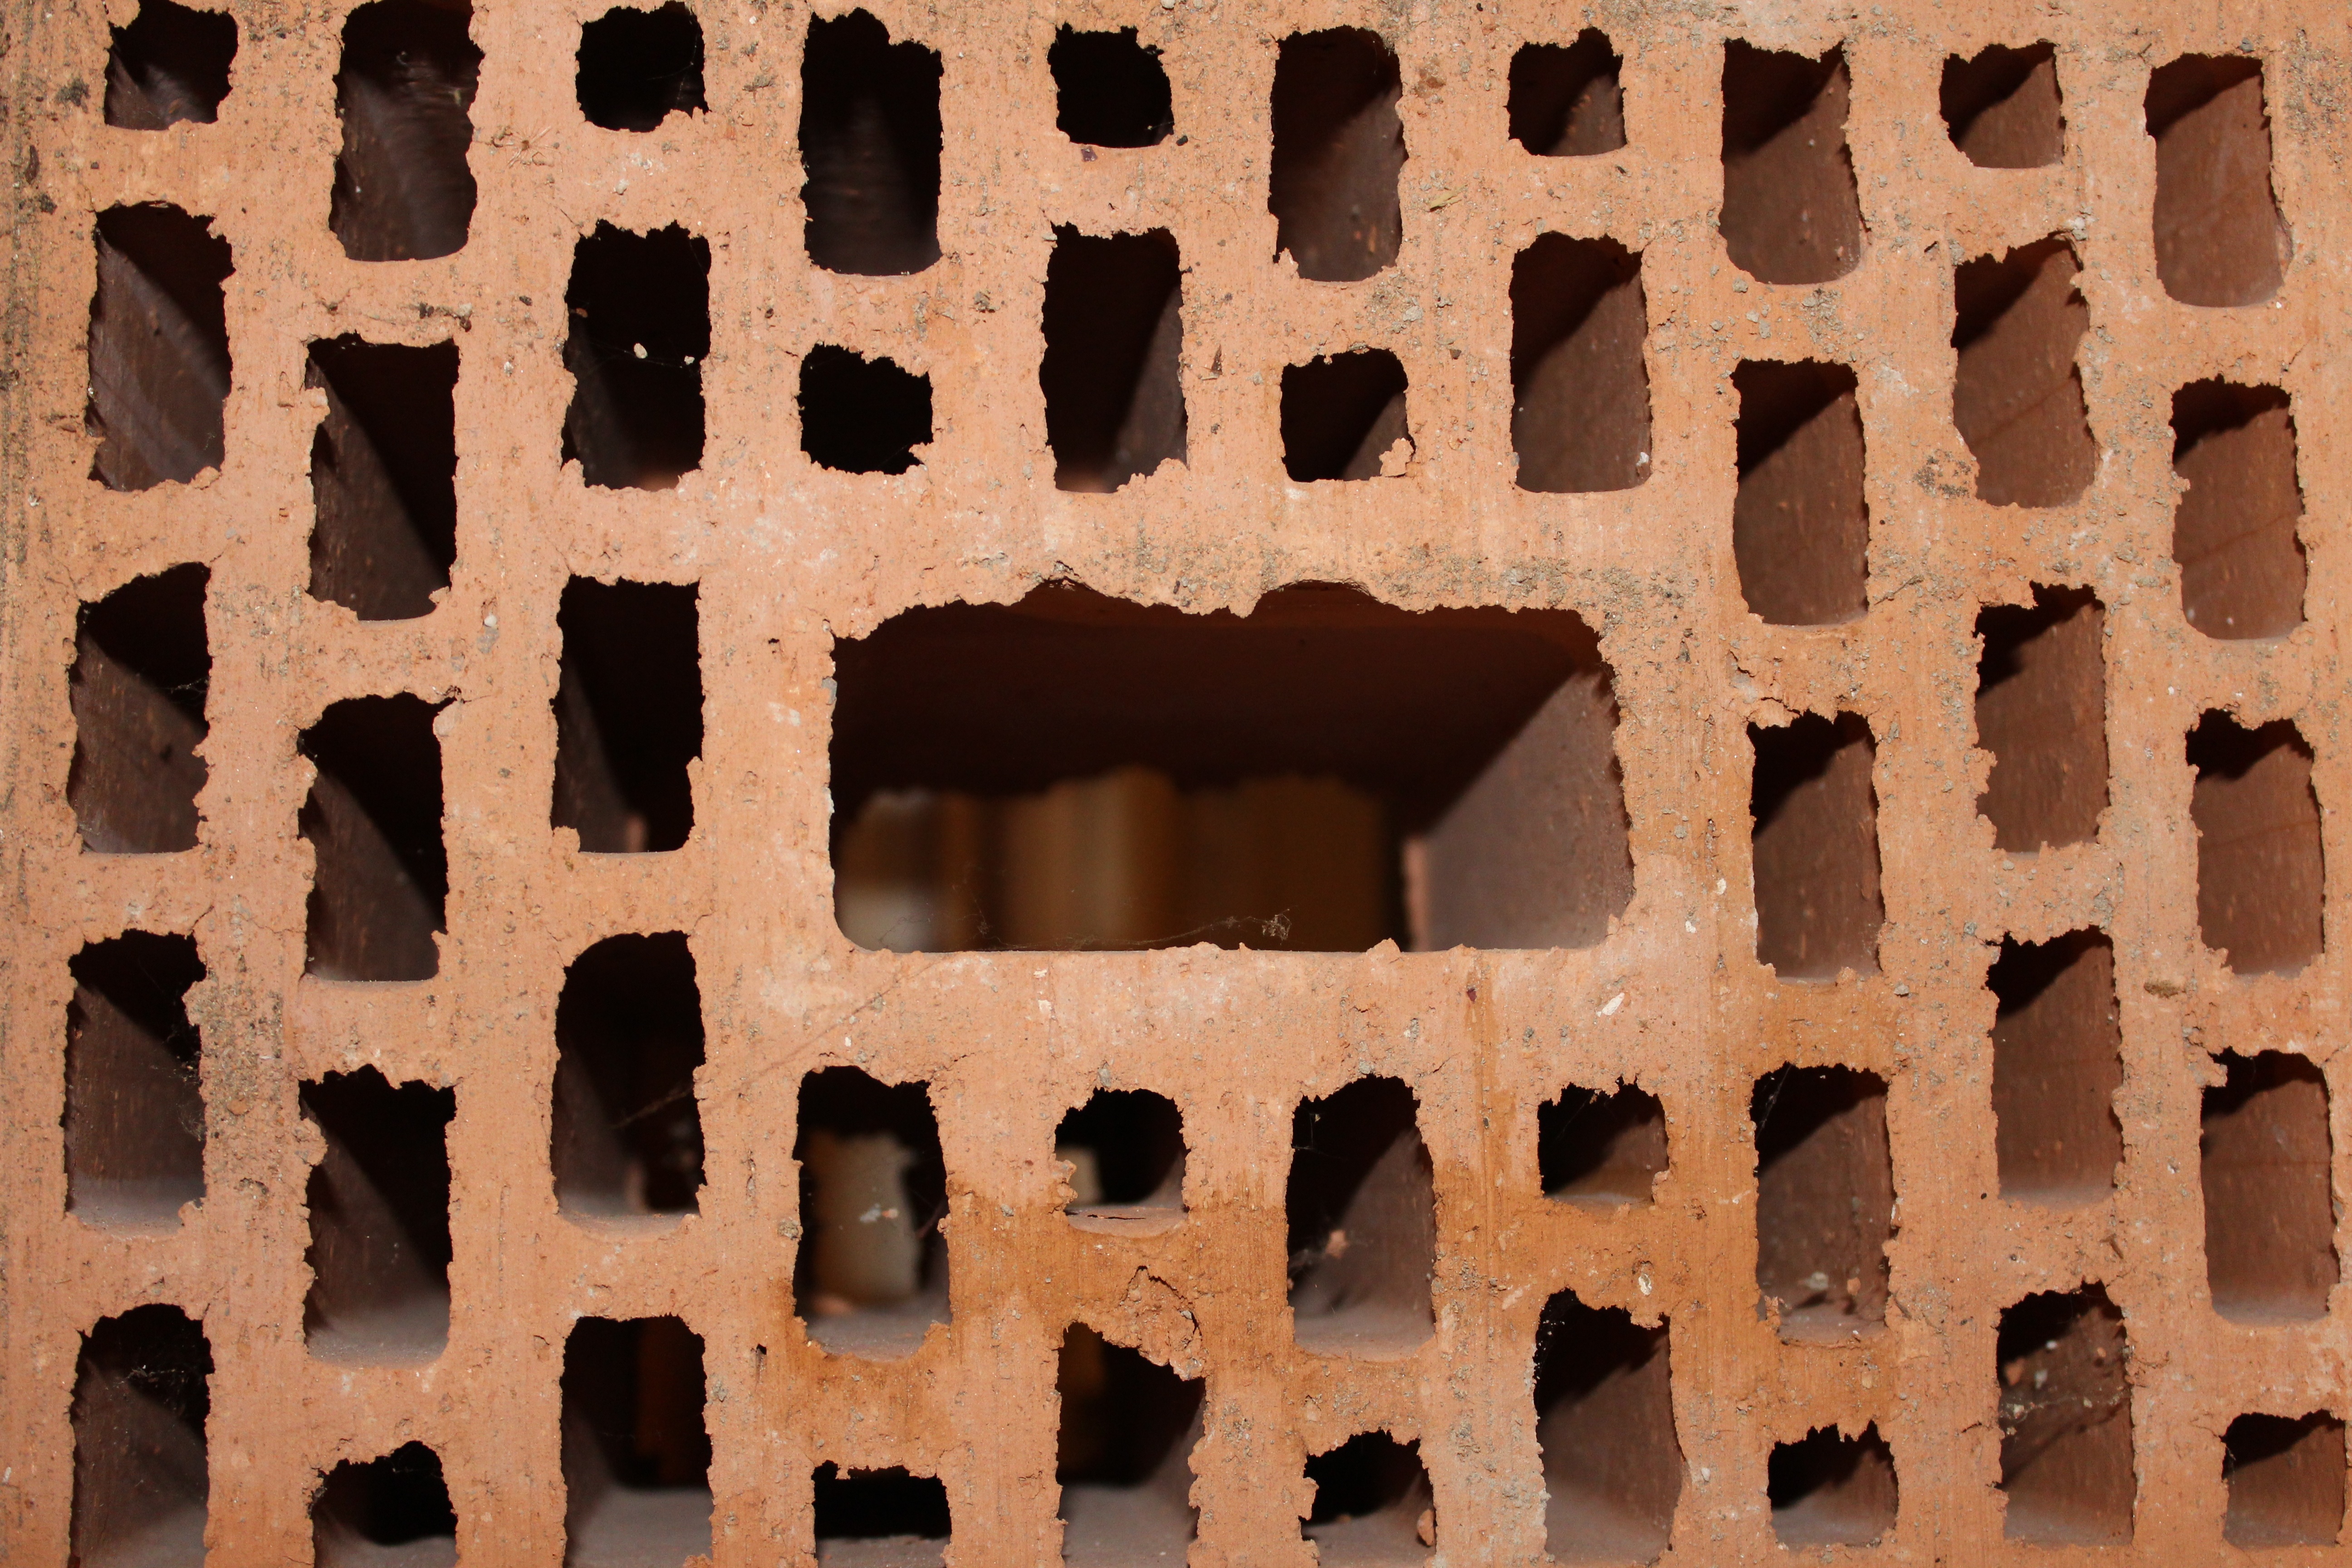
architecture, structure, wood, texture, number, wall, stone, arch, red, brick, material, circle, design, temple, ruins, carving, brickwork, shape, masonry, ancient history